Mercedes-Benz Citaro

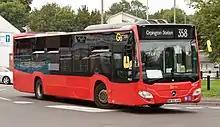
A Go-Ahead London Citaro C2 on route 358 in September 2020

Connexxion had ordered a total of 255 buses throughout 1998 and 2014. That 255 contains the order of the 75 buses in 2019. Besides that they placed another order of 33 Capacity L buses.